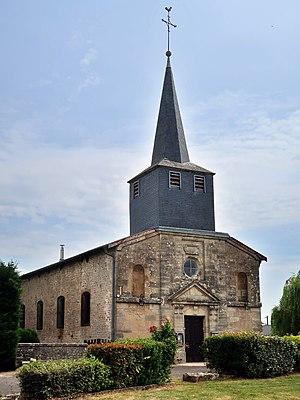
Wiseppe, église Saint-Rémi
Wiseppe est une commune française située dans le département de la Meuse, en région Grand Est.